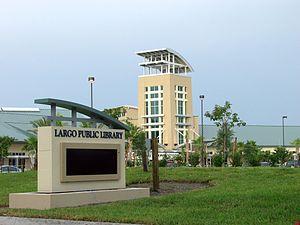
La ville de Largo est située dans le comté de Pinellas, dans l’État de Floride, aux États-Unis.